The Goldberg Variation (The X-Files)

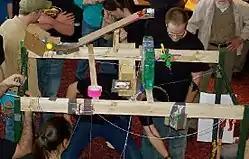

Episode writer Jeffrey Bell wanted the episode to function "as a Rube Goldberg device", so he wrote a story to revolve around the ideas of good and bad luck. Originally, the episode's opening scene was to have featured Weems falling out of an airplane but surviving uninjured. After Bell's pitch, many of the show's writers and producers were cautious about the script, because they realized the episode would be somewhat humorous. Executive producer Frank Spotnitz explained: "The episode had a lot of humorous moments that we were afraid of doing because as many people who like the funny ones hate the funny ones." Eventually, the episode was green-lit, but pushed a few episodes after the premiere because "we wanted to scare the hell out of everybody during the first few episodes", according to Spotnitz.